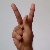
The image shows a hand gesture representing the letter 'K' in Indian Sign Language.